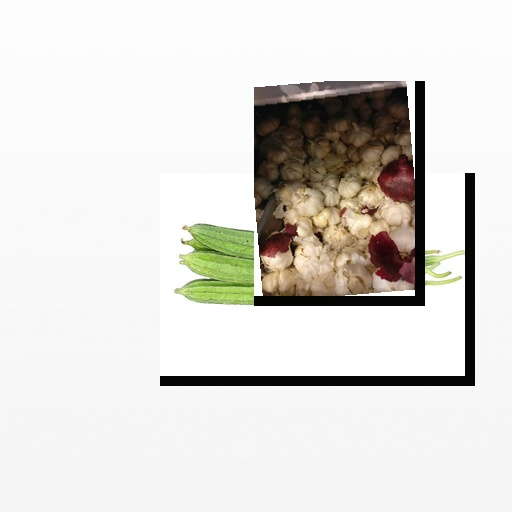
Food items: garlic, ridge_gourd